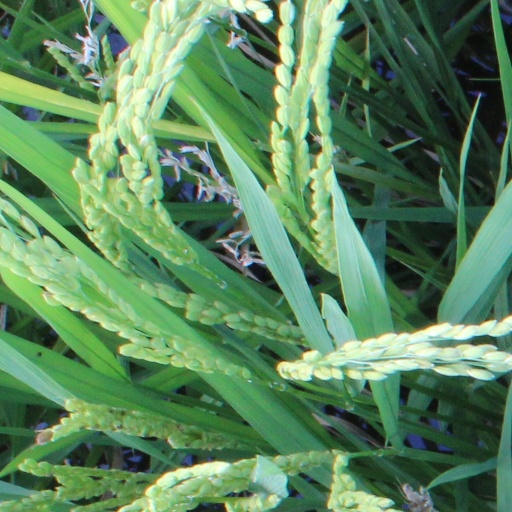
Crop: rice